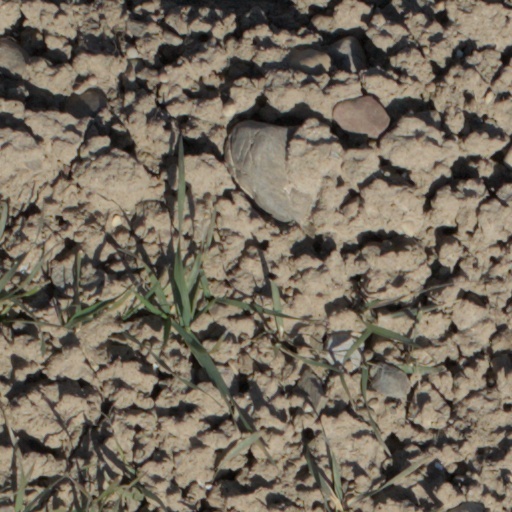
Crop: wheat